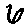
Label: 6